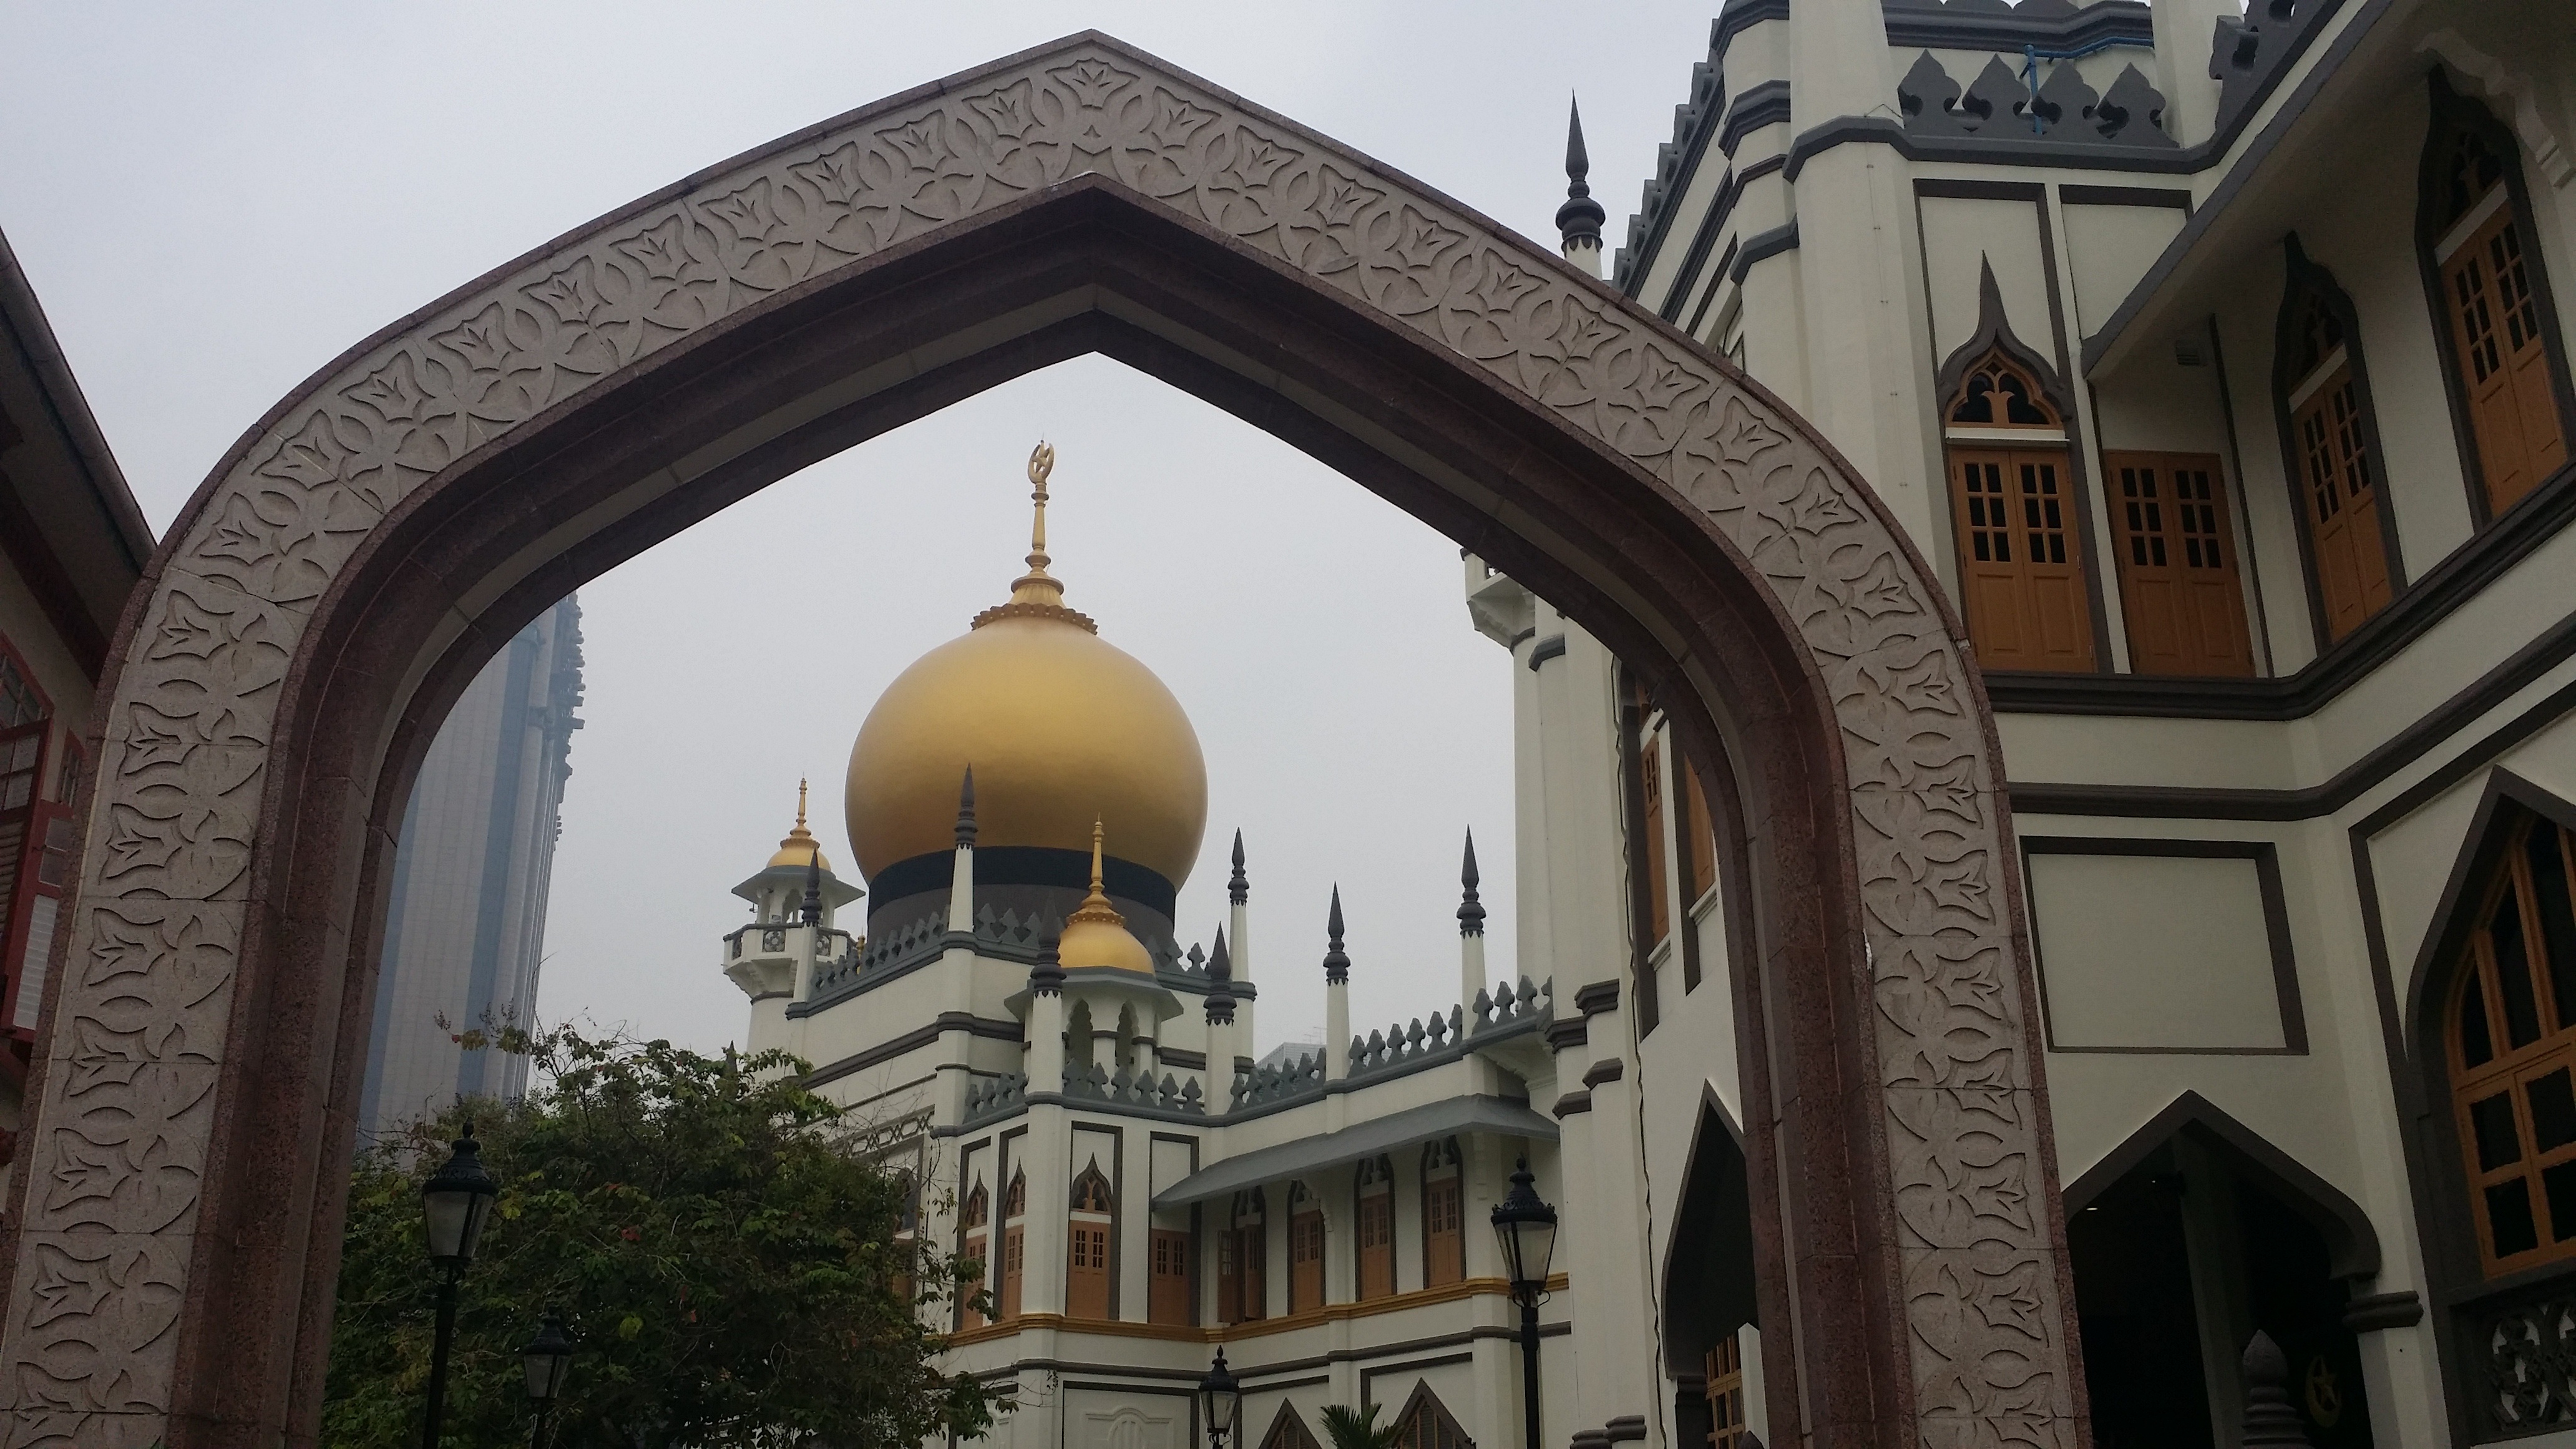
architecture, building, facade, church, place of worship, synagogue, basilica, dome, singapore, kampong glam, masjid sultan